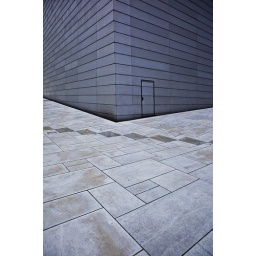
This is on the roof of the new opera house in Oslo, Norway